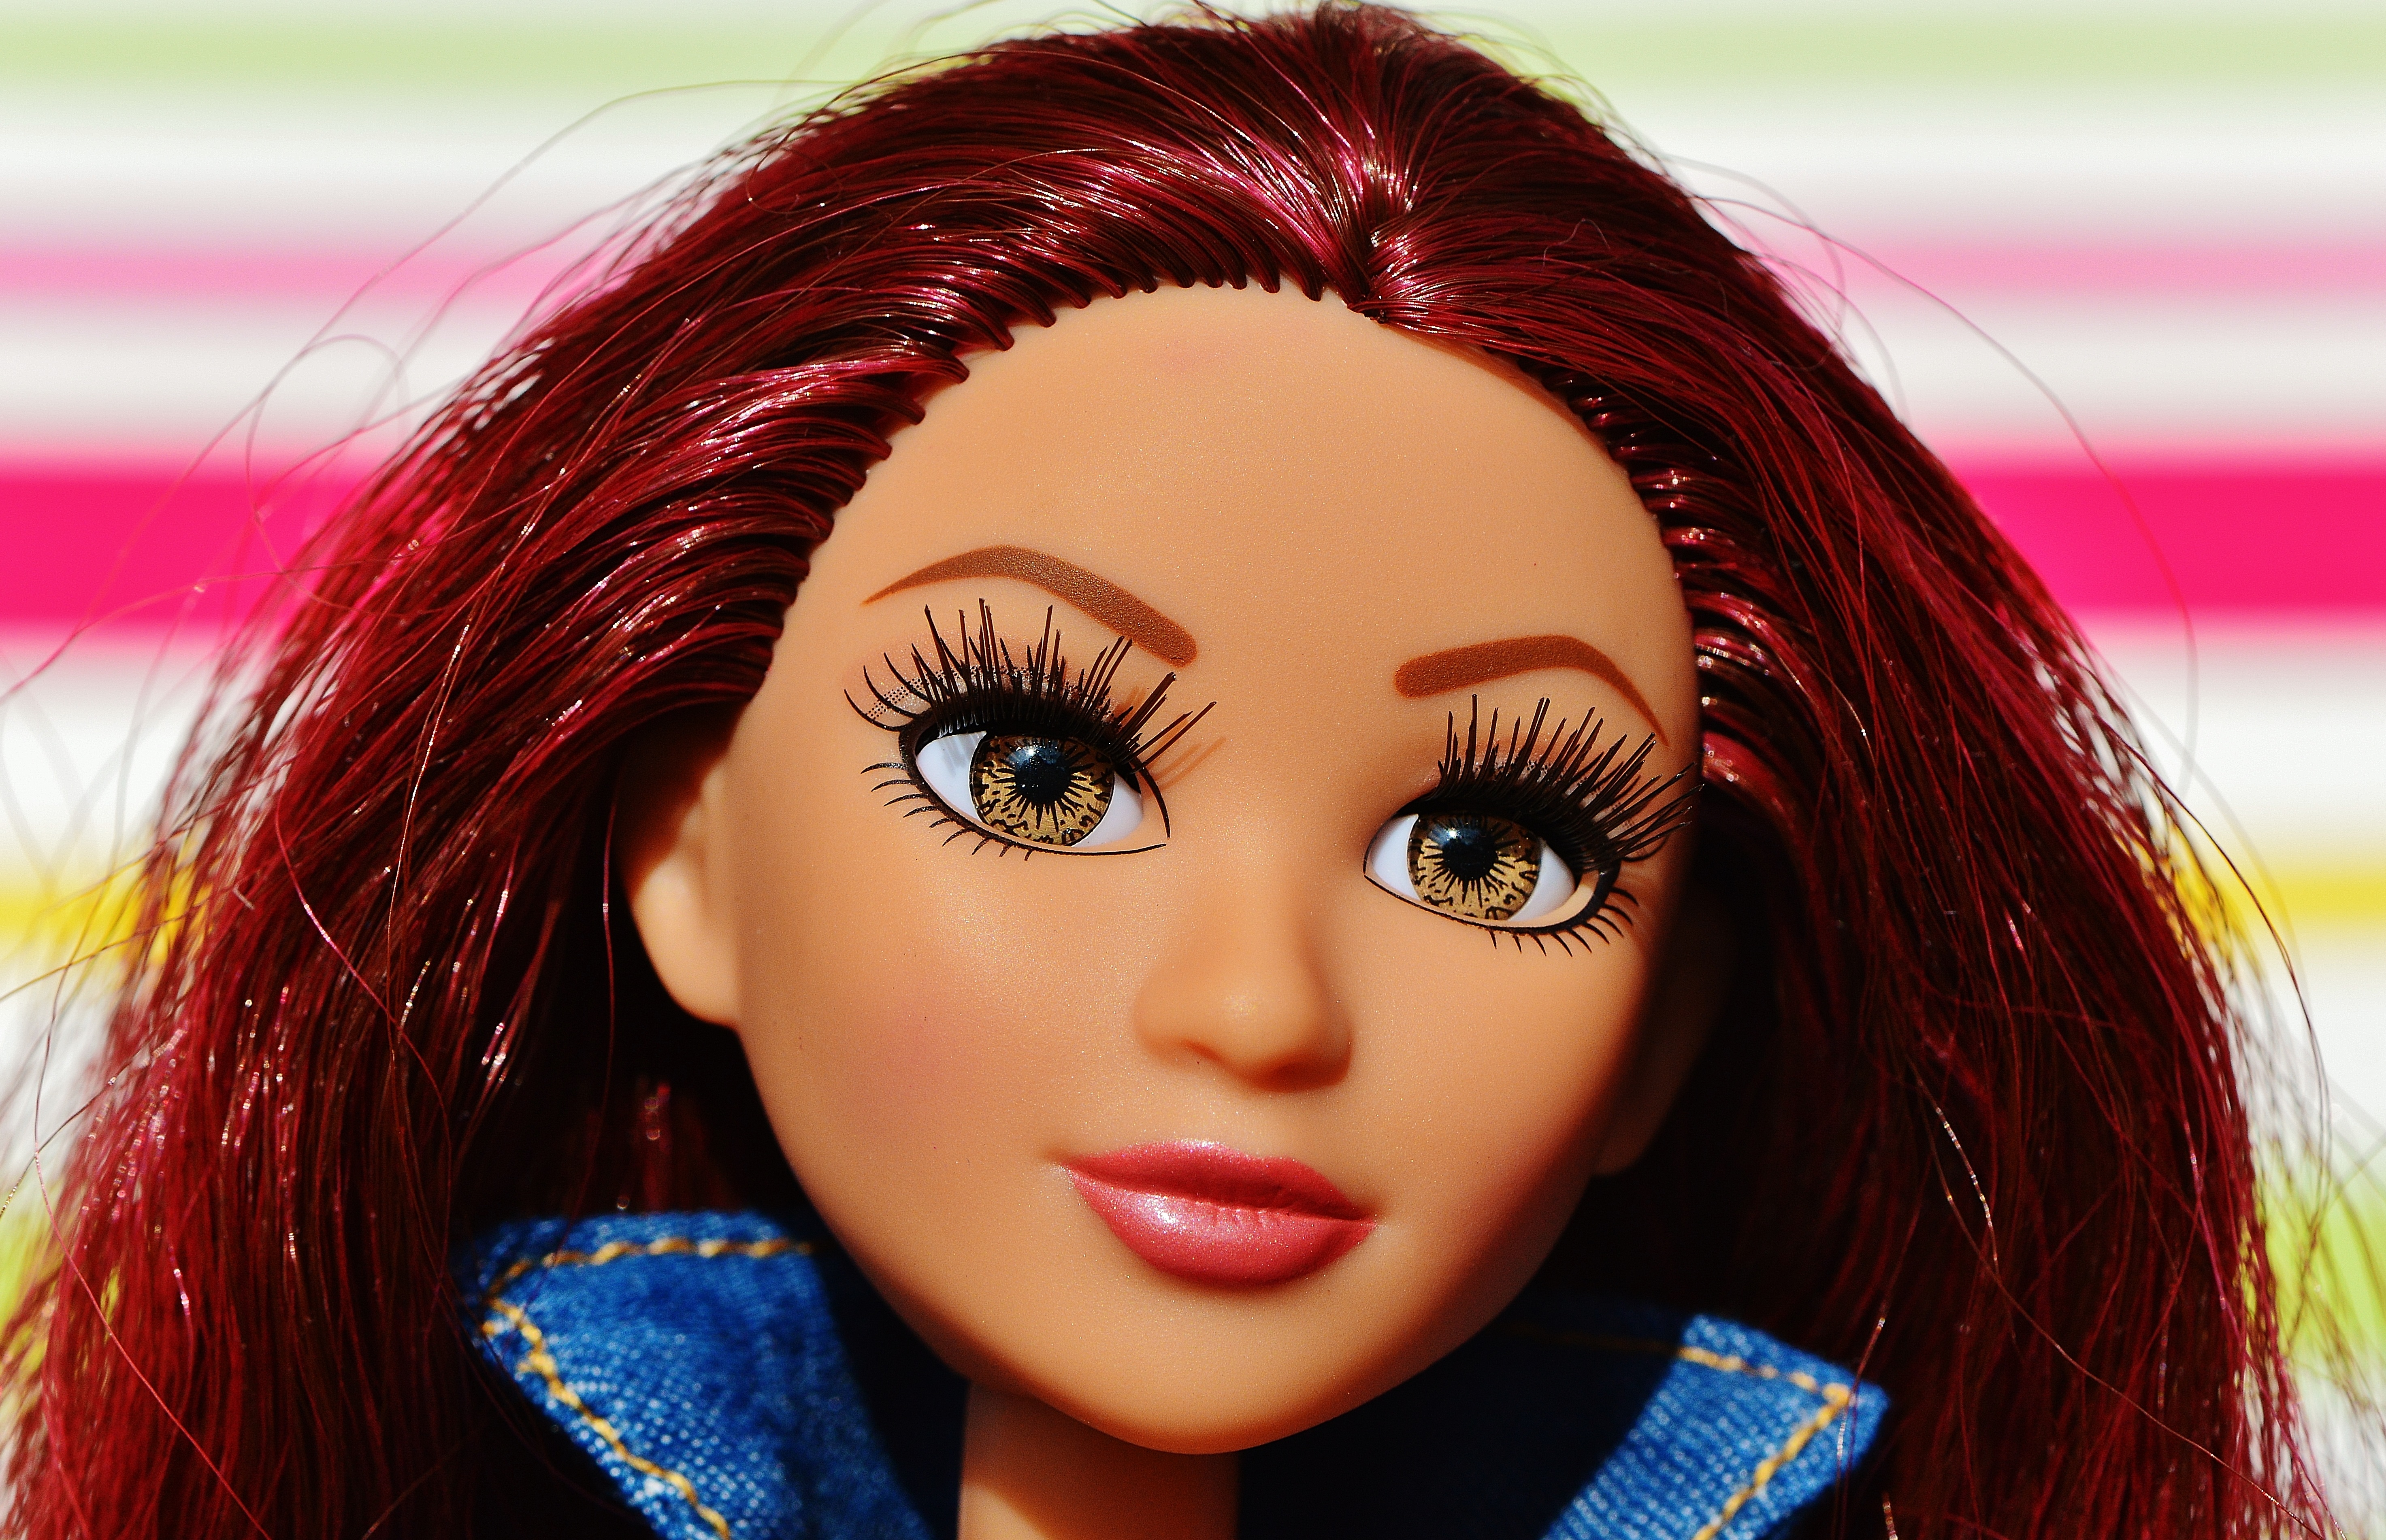
girl, hair, play, model, red, color, fashion, toy, lip, hairstyle, long hair, black hair, face, doll, nose, eyes, figure, eye, head, skin, beauty, beautiful, pretty, organ, barbie, charming, children toys, photo shoot, brown hair, girls toys